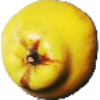
Label: Quince 1